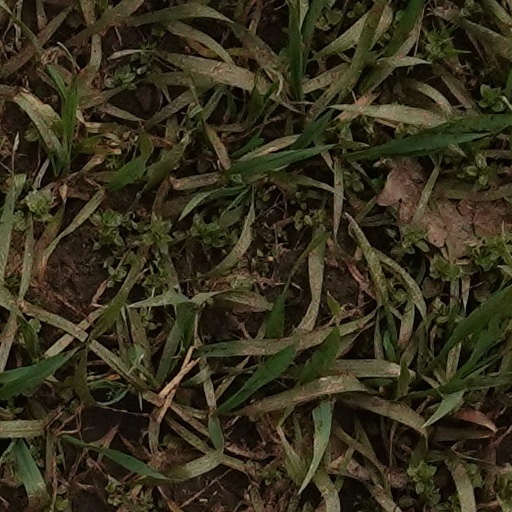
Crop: wheat